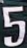
Number: 5